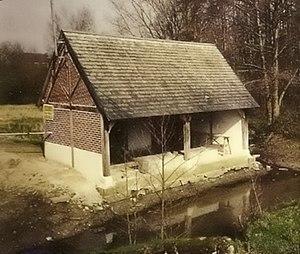
Lavoir
Choussy est une commune française située dans le département de Loir-et-Cher, en région Centre-Val de Loire.